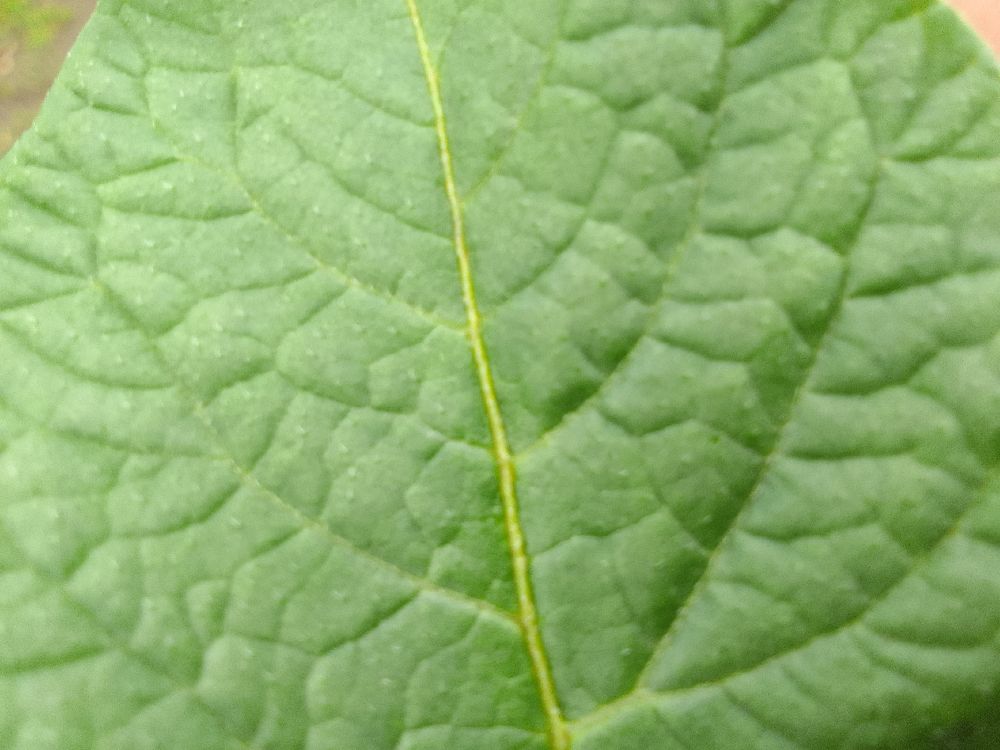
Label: Healthy